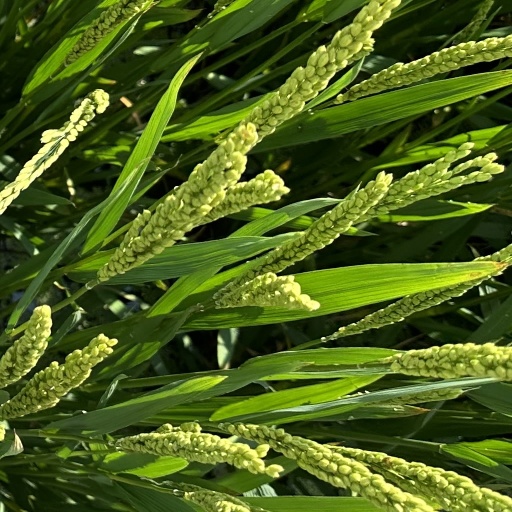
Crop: rice